Trochlea of humerus

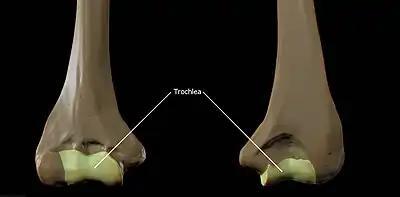
Trochlea of humerus

The trochlea has the capitulum located on its lateral side and the medial epicondyle on its medial. It is directly inferior to the coronoid fossa anteriorly and to the olecranon fossa posteriorly. In humans, these two fossae, the most prominent in the humerus, are occasionally transformed into a hole, the supratrochlear foramen, which is regularly present in, for example, dogs.